Question: Please indicate a possible affordance area of the apple that can be used for eating
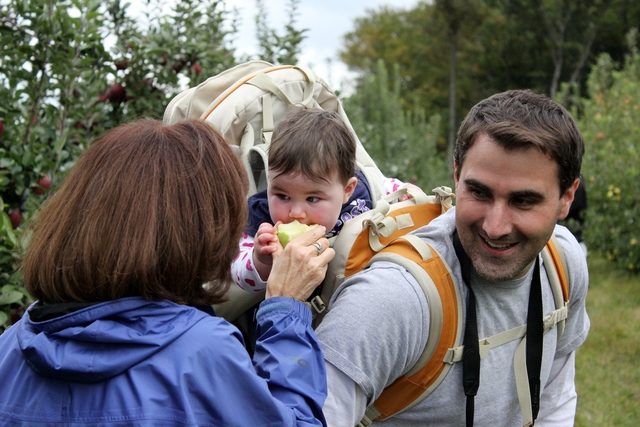
Answer: [276.5, 217.5, 322.5, 254.5]